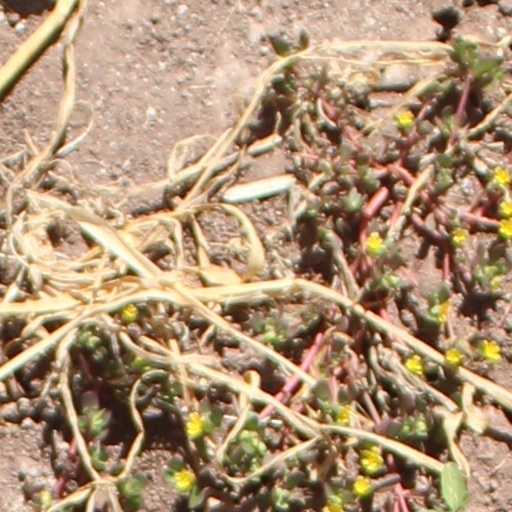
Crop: wheat